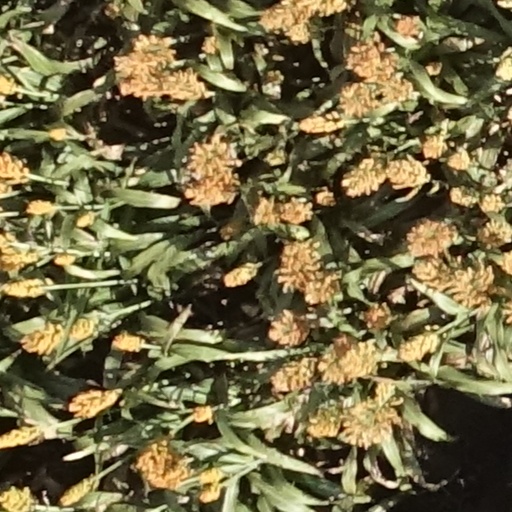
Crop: sorghum